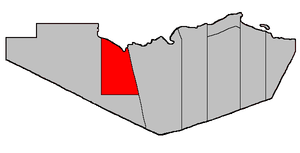
La paroisse de Grimmer est une paroisse civile du comté de Restigouche au nord-ouest du Nouveau-Brunswick.